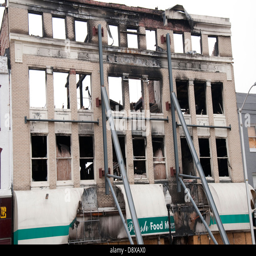
the shell of a burnt out building